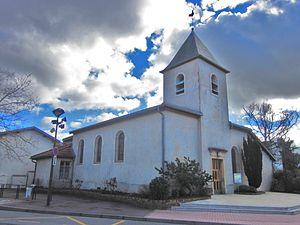
Pulnoy eglise
L'église Saint-Quentin se situe dans la commune française de Pulnoy, en Meurthe-et-Moselle dans la région Grand Est.
Pulnoy est une commune française située dans le département de Meurthe-et-Moselle, en région Grand Est.